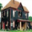
Label: house